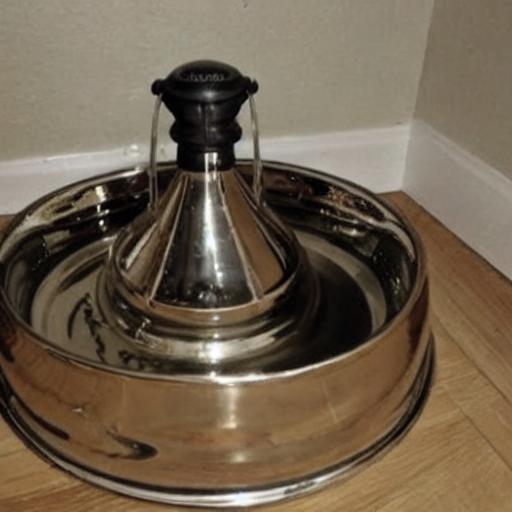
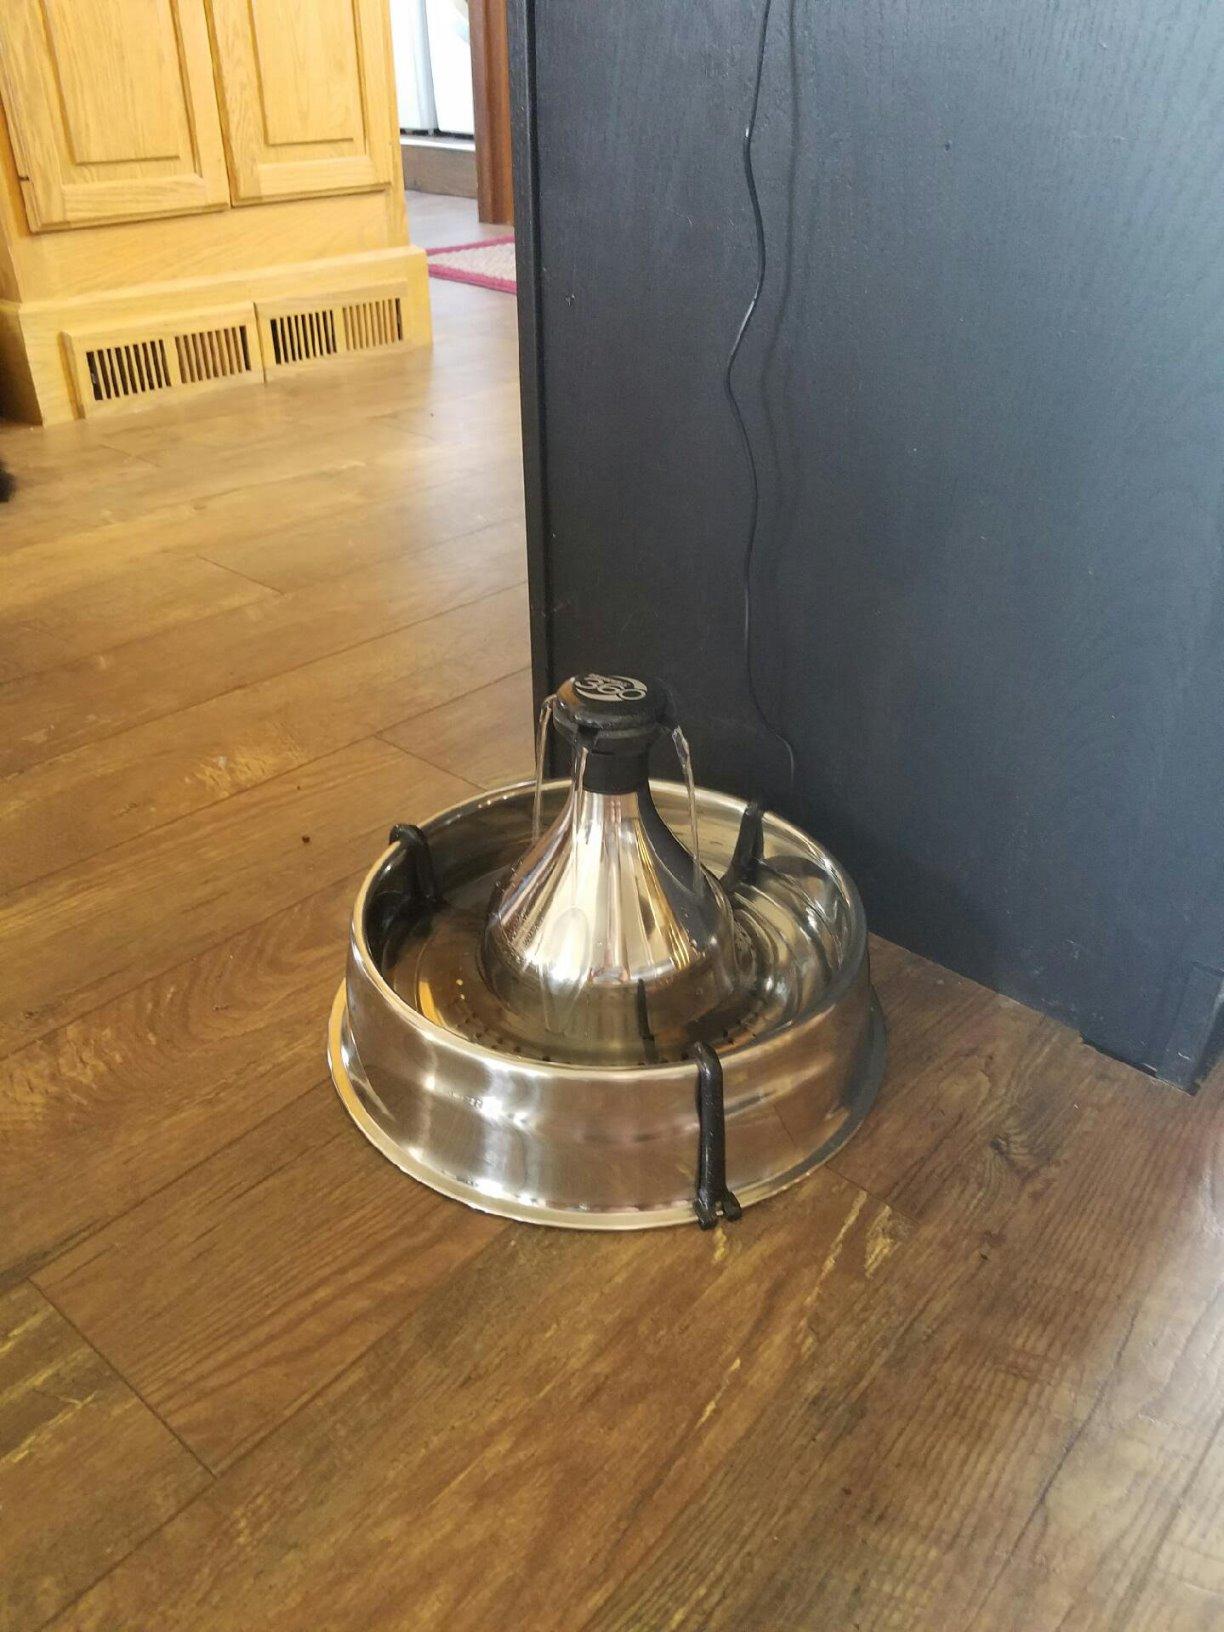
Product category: items_bowl
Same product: no